The Noises

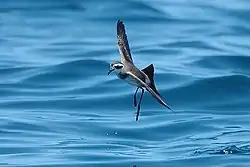
White-faced storm petrel ("Pelagodroma marina")

Thirty two species of land birds are present, thirteen breeding there, including fantails ("Rhipidura fuliginosa"), silvereyes ("Zosterops lateralis"), tūi, bellbird and grey warblers ("Gerygone igata"). Introduced brown quail ("Synoicus ypsilophoris") were common in the 1920s and '30s but had disappeared by 1960, probably because of the arrival of Norway rats.